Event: Nepal Earthquake
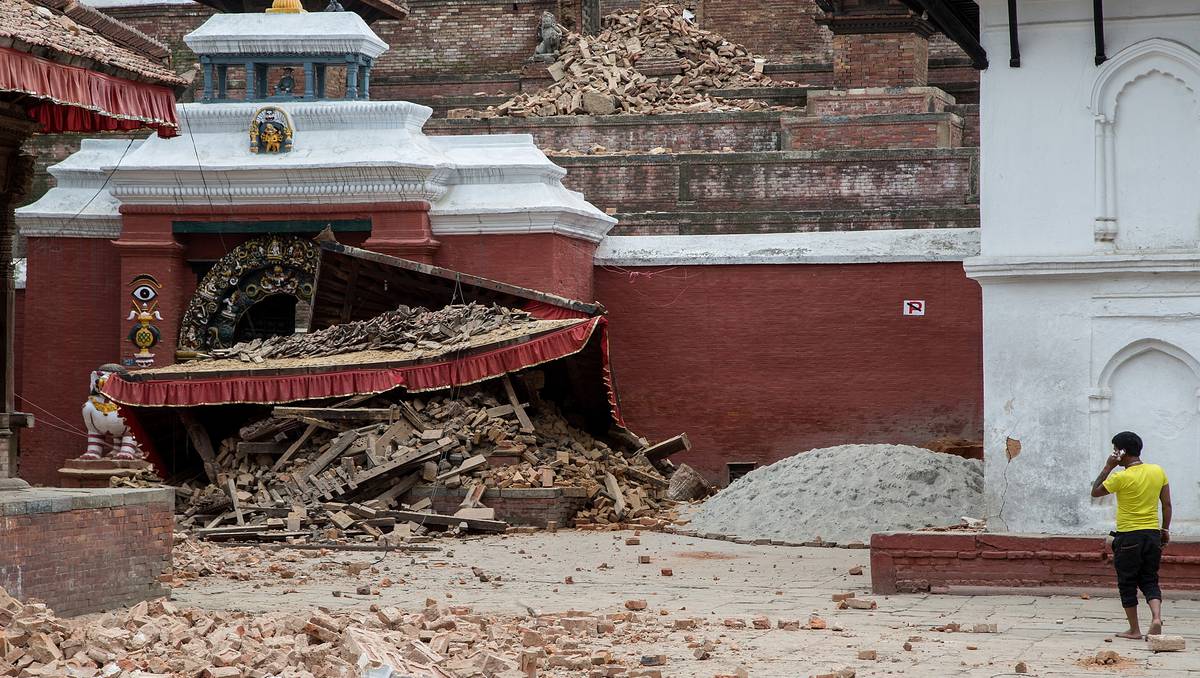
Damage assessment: damage